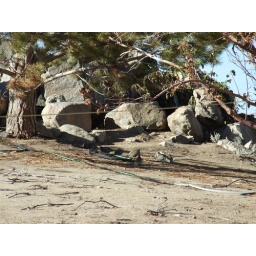
While watering the pine tree the quail came over for a drink.